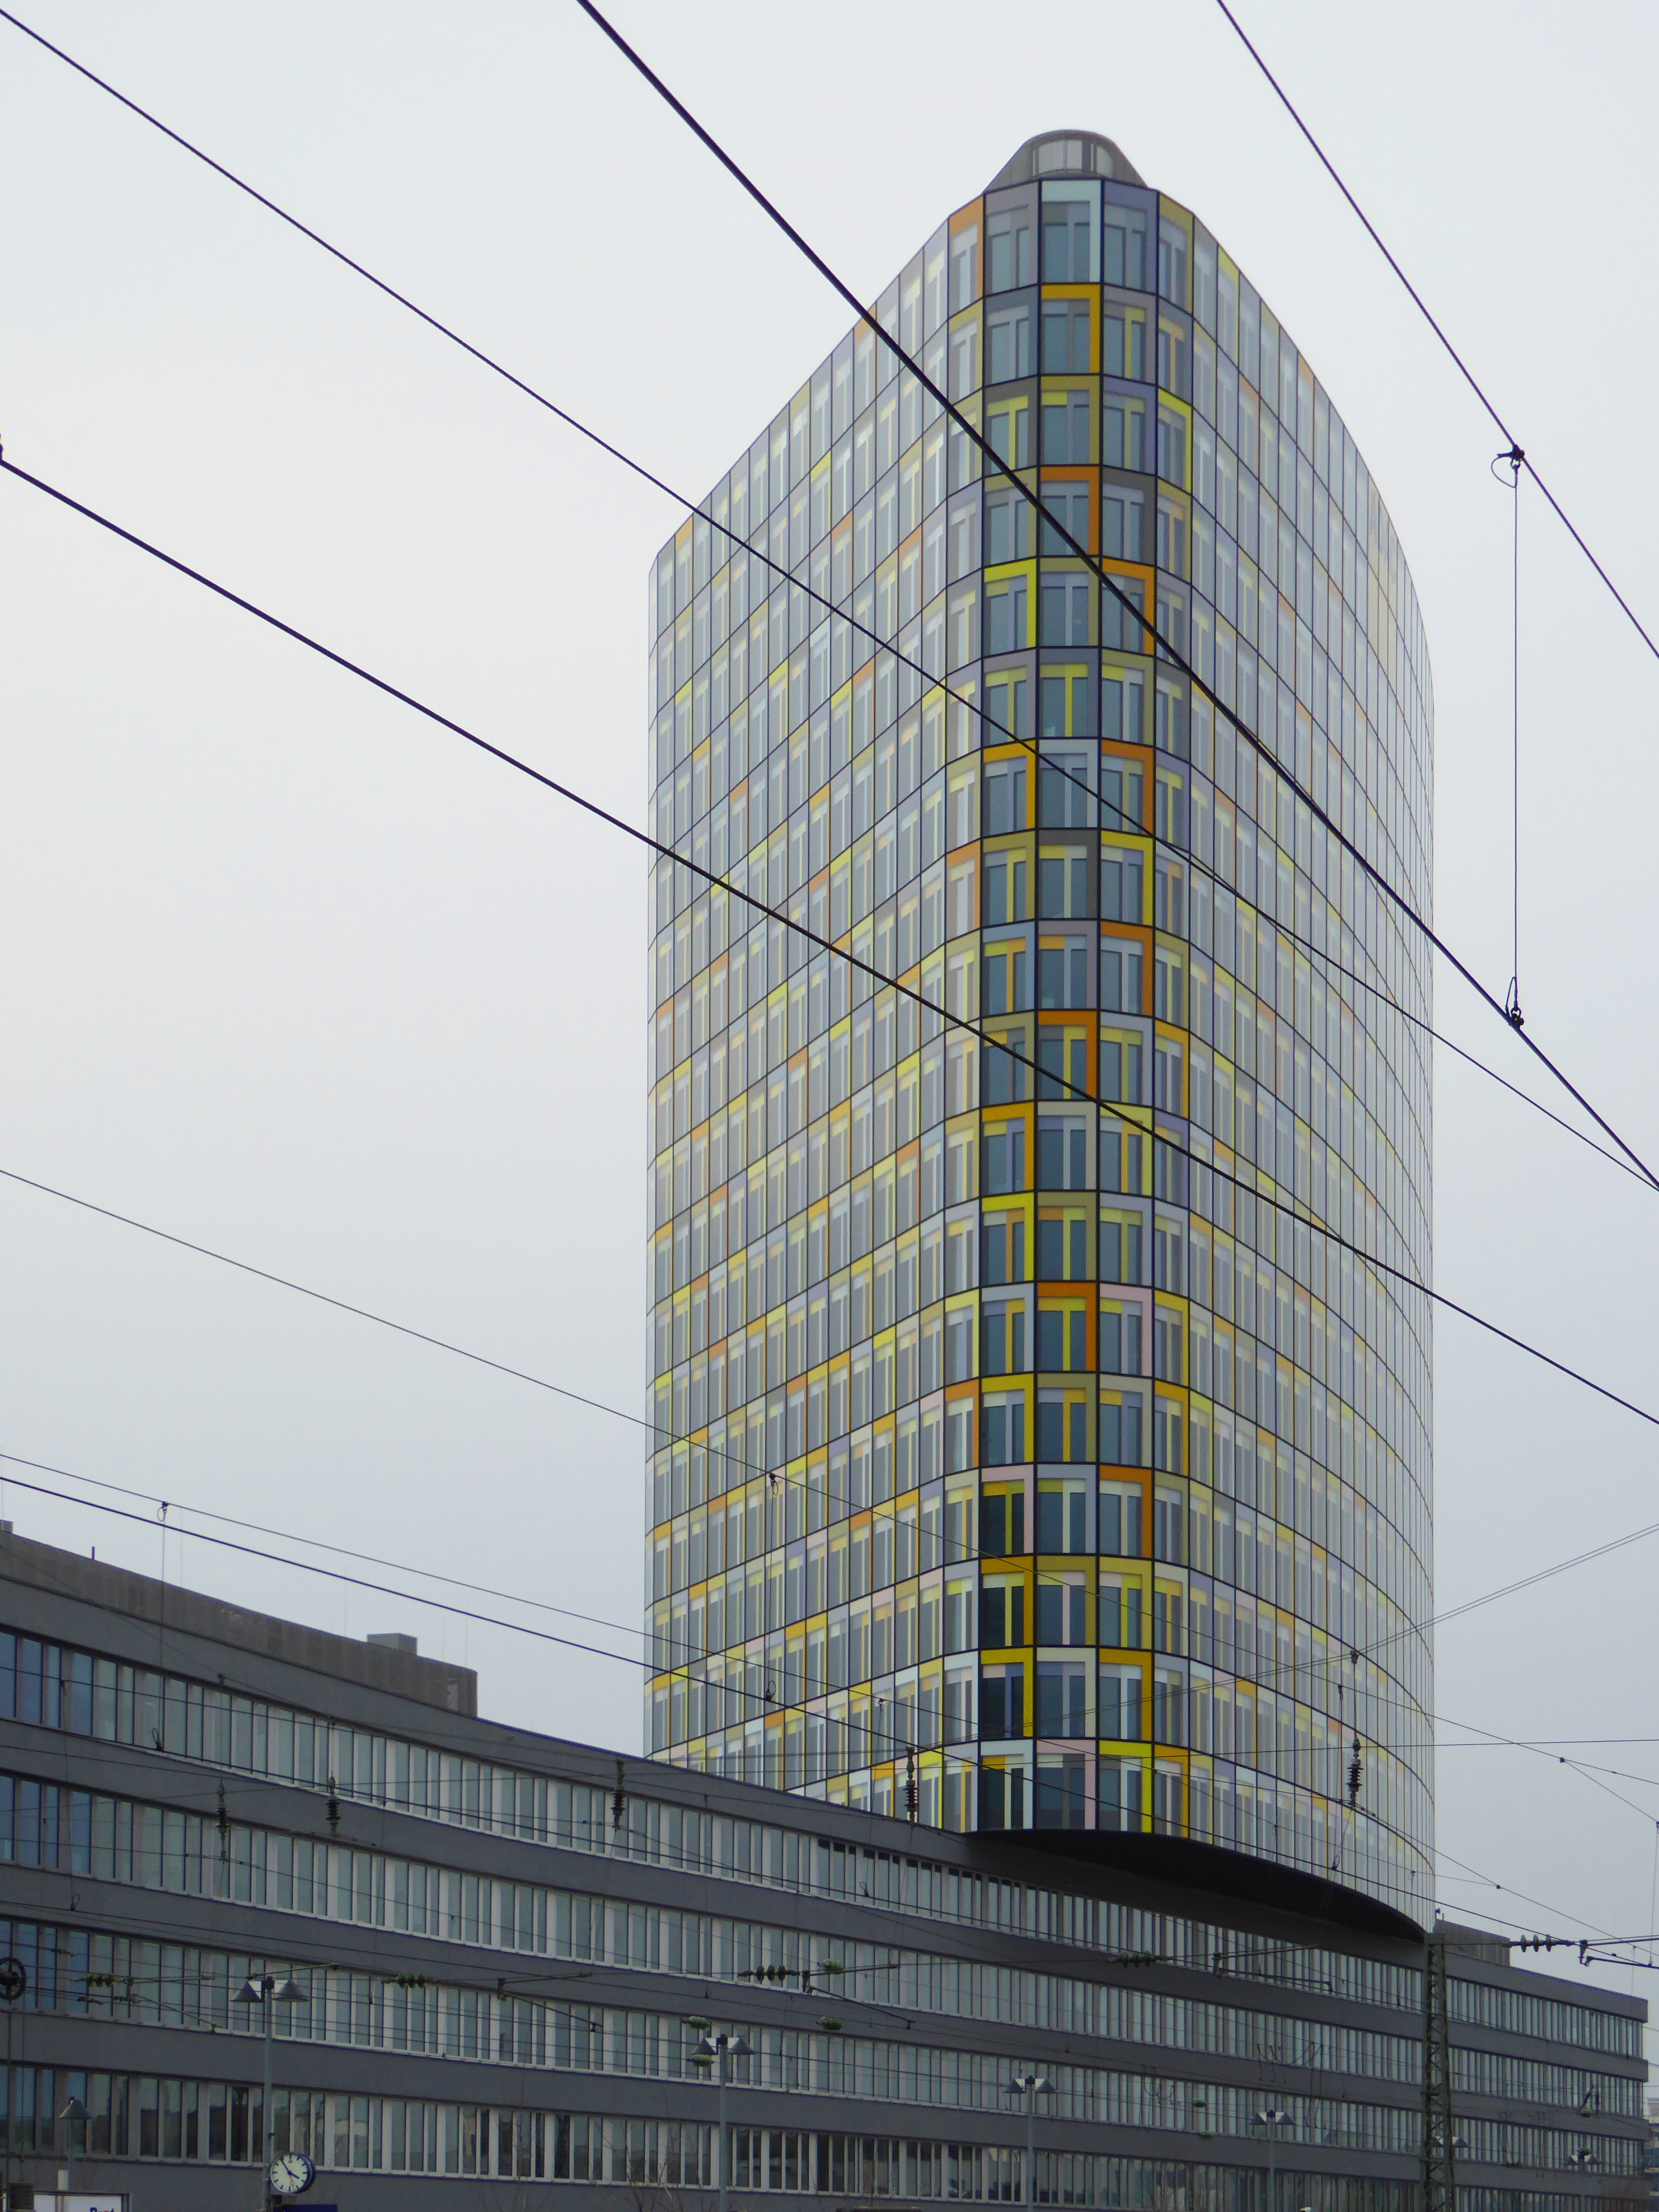
architecture, city, skyscraper, cityscape, downtown, line, tower, landmark, facade, tower block, shape, headquarters, metropolis, urban area, metropolitan area